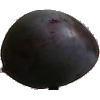
Label: Plum 3